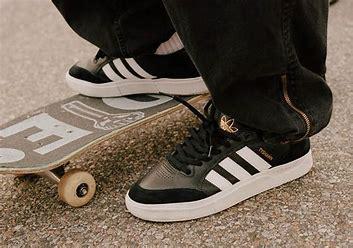
Brand: Adidas
Model: Tyshawn